Shinjuku Oak Tower

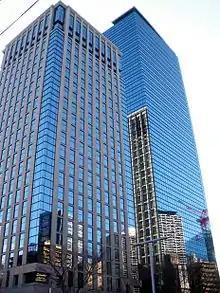
Shinjuku Oak Tower

The is a skyscraper located in Shinjuku, Tokyo, Japan. Construction of the 184-metre, 38-storey skyscraper was finished in 2002.